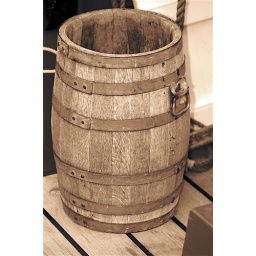
Photos taken last weekend in Chestertown, MD, and include a public sail on the 1767 replica ship Sultanna.